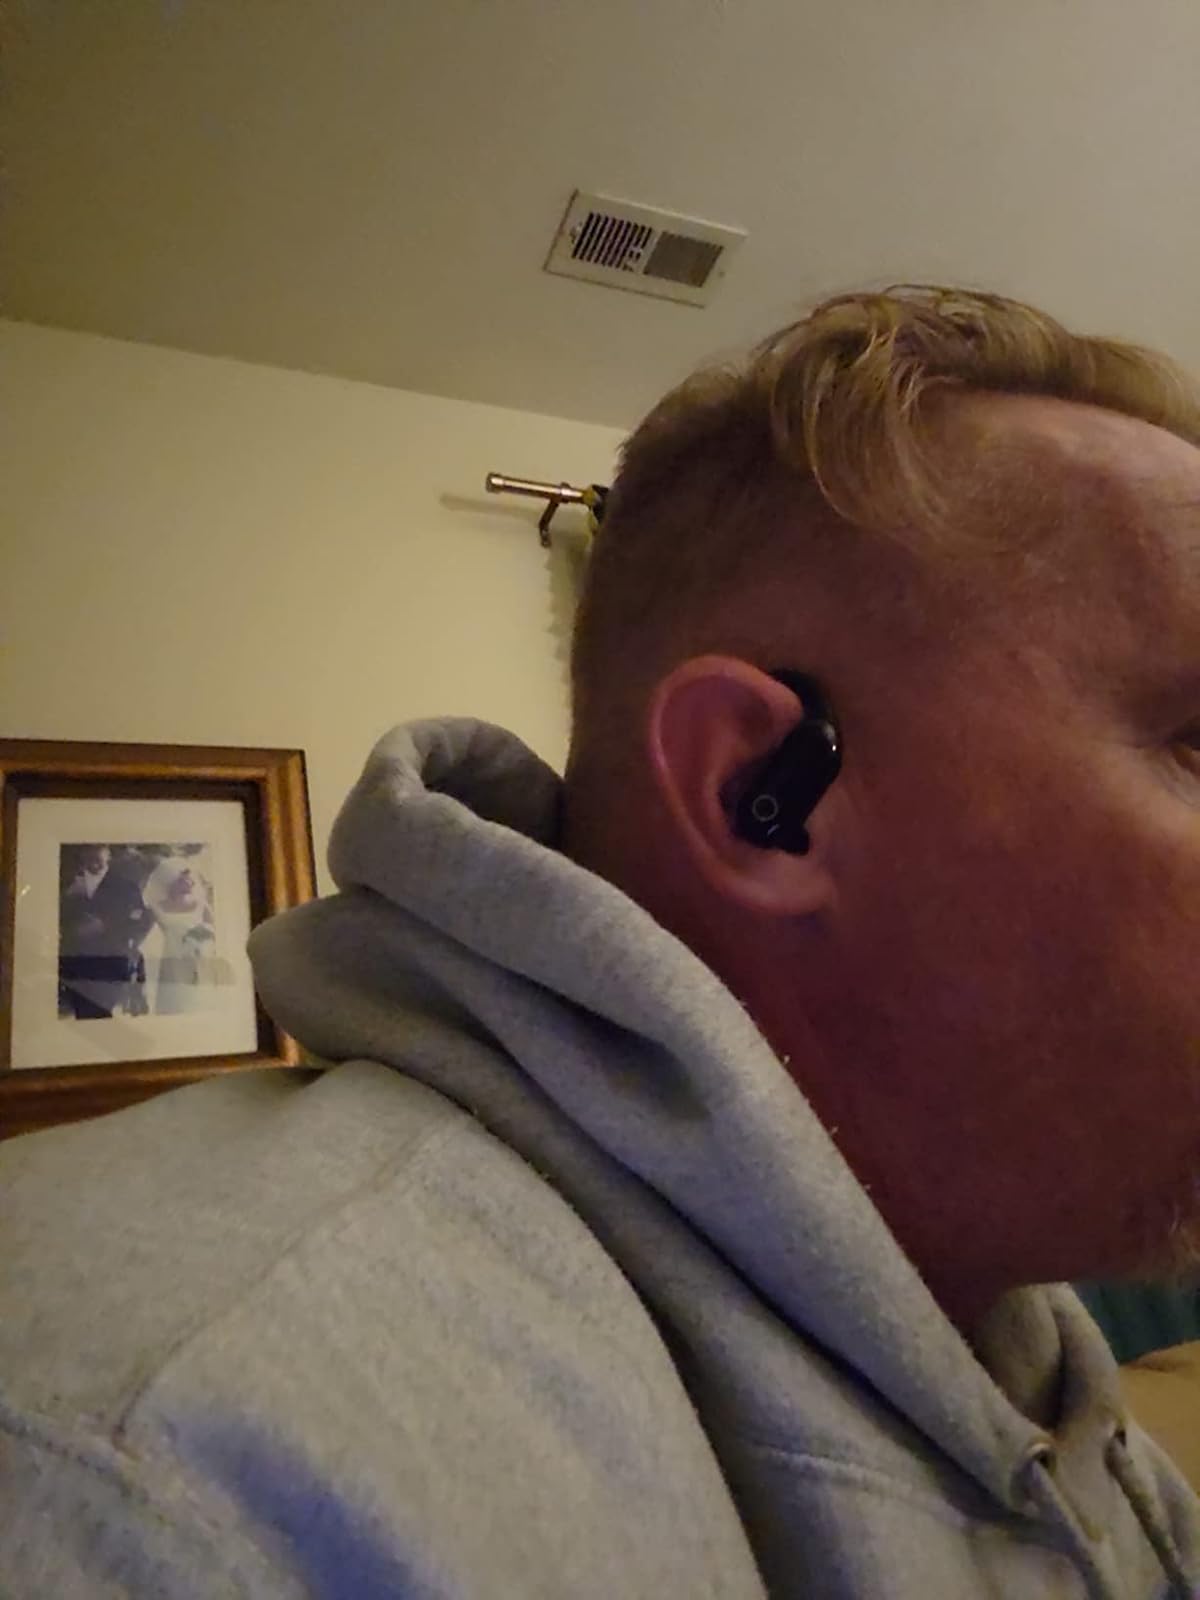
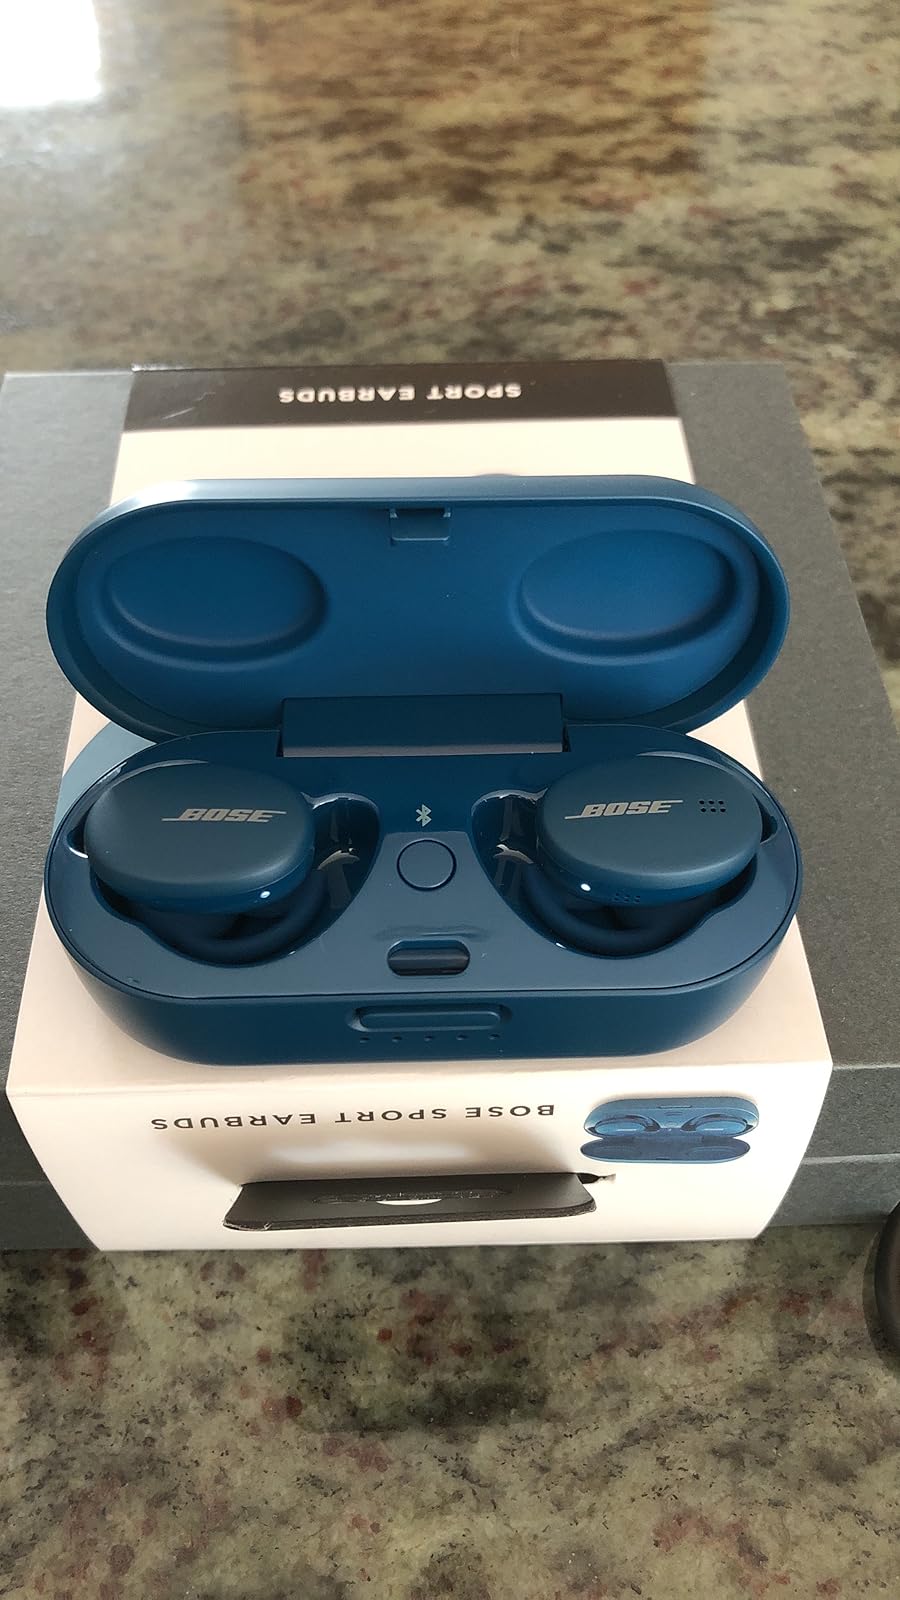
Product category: earbuds
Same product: no